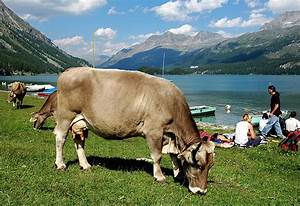
Label: mucca